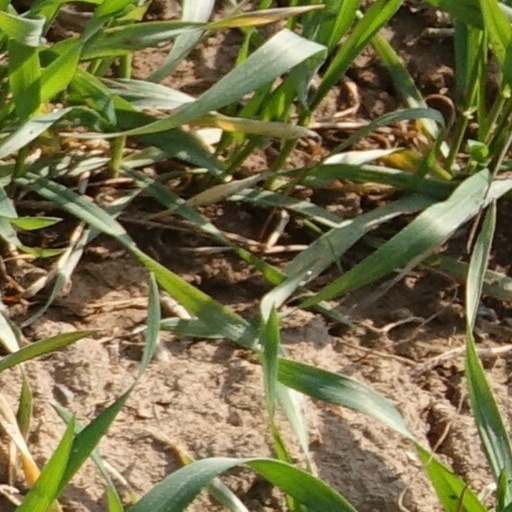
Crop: wheat